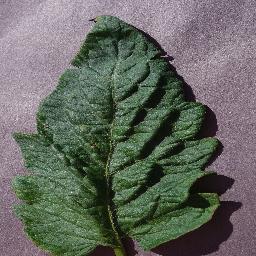
Label: Tomato___Target_Spot